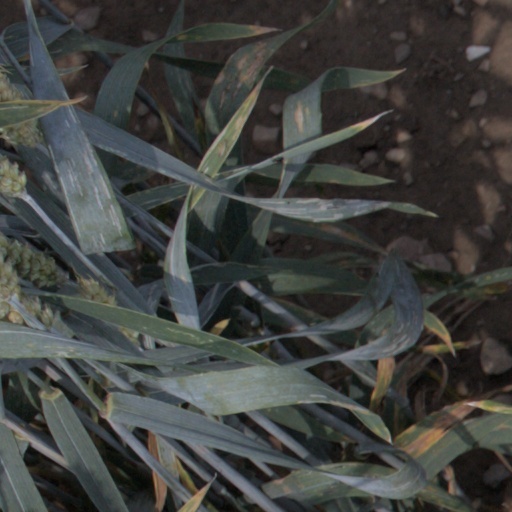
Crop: wheat